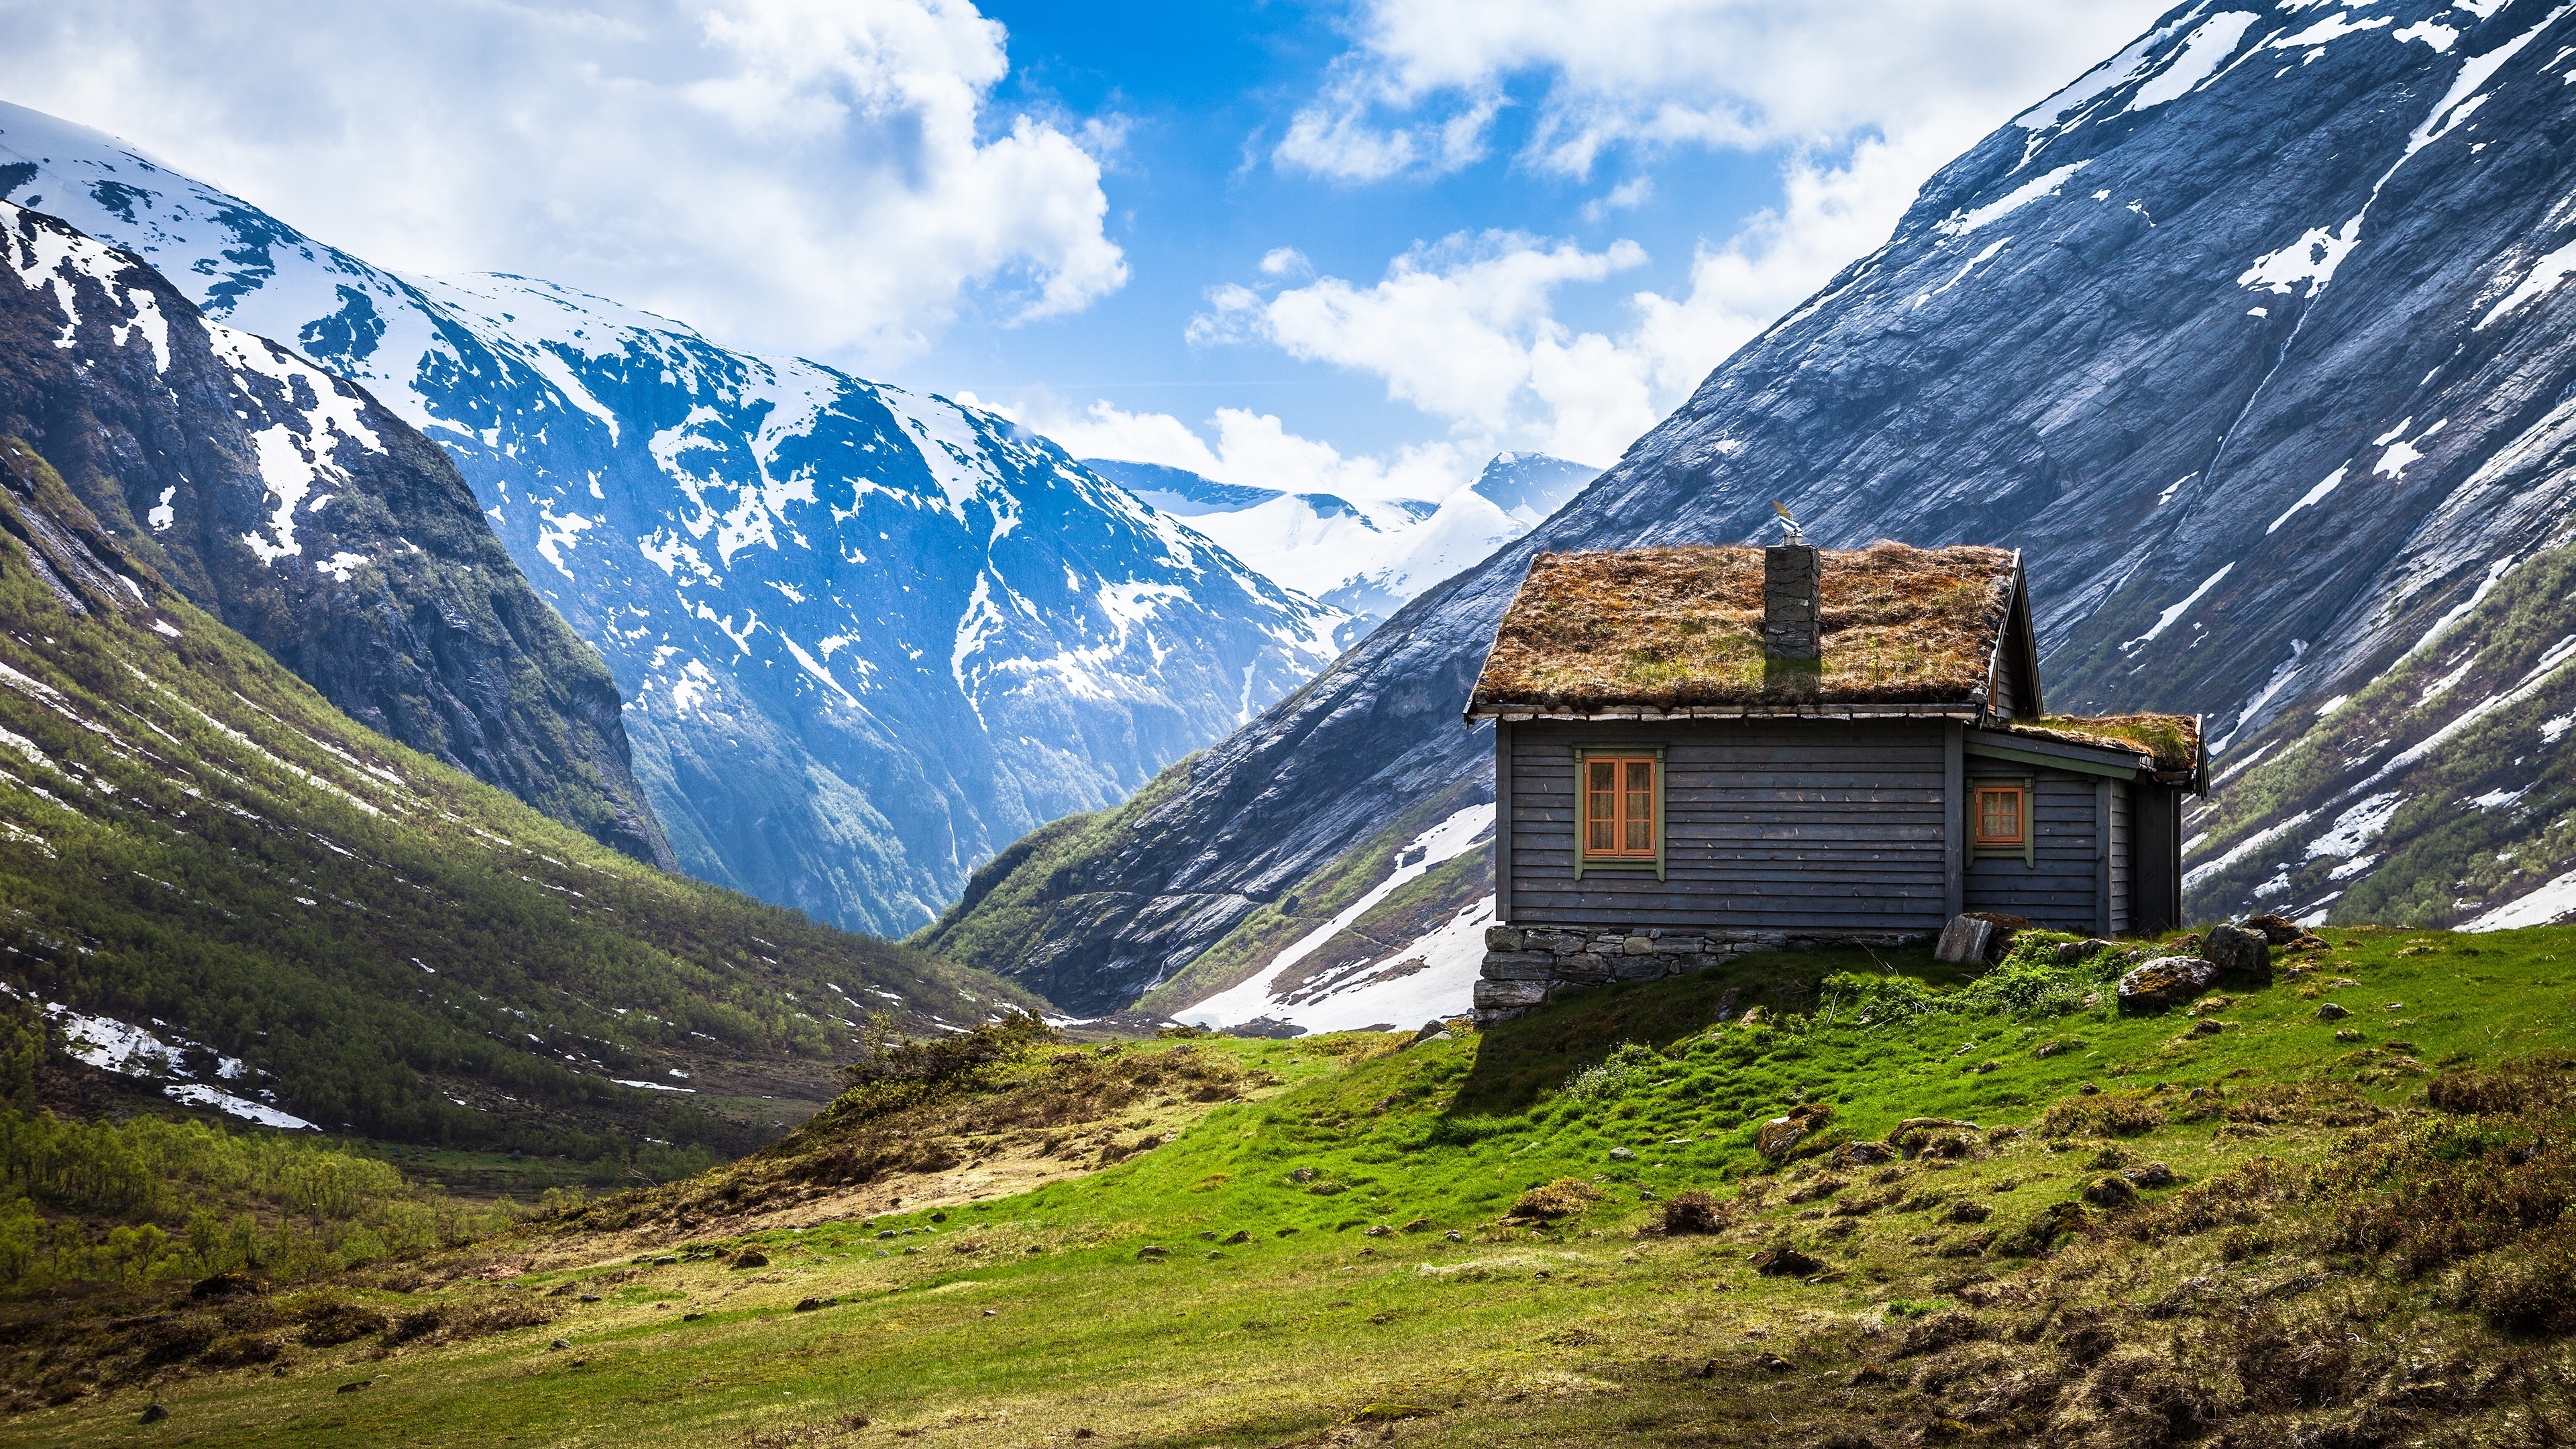
landscape, nature, wilderness, walking, mountain, house, adventure, building, old, home, valley, mountain range, rustic, hut, remote, rural, cabin, cottage, fjord, exterior, tourism, highland, ridge, weathered, mountains, alps, wooden, plateau, log cabin, fell, landform, mountain pass, distressed, geographical feature, mountainous landforms, glacial landform